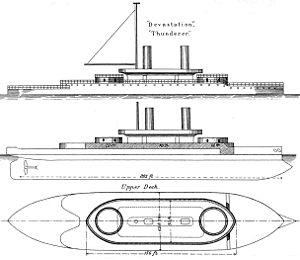
Thunderer (skib, 1877) / Design og konstruktion
Planen viser den enkle konstruktion med to kanontårne. Den grå skravering i den midterste tegning plejer at vise pansringen, men i virkeligheden var Devastations skrog pansret helt fra stævn til agterstavn.
HMS Thunderer var det andet skib i Devastation klassen af panserskibe i Royal Navy, med et design, der kom til at danne skole for de følgende års slagskibe over hele kloden. Problemet med at kombinere sejlrigningens pladskrav med kanontårnenes skudfelt blev løst radikalt ved, at sejlføringen blev droppet. Thunderer havde nogle aktive år i 1870'erne og første halvdel af 1880'erne, og fik derefter mere stilfærdig tjeneste som vagtskib og til sidst blot som en del af den britiske flådes reserve. Navnet betyder "tordneren", og skibet var det femte af foreløbigt seks med dette navn, der har gjort tjeneste i Royal Navy. På trods af to alvorlige ulykker i de første år, fik Thunderer alligevel et fornemt eftermæle i Royal Navy.